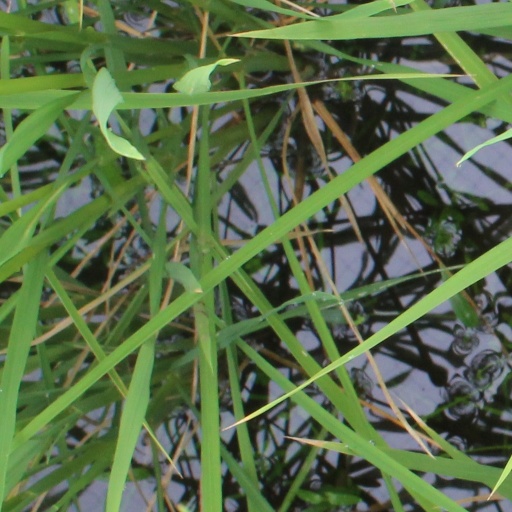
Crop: rice